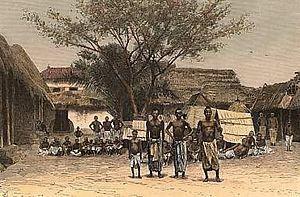
Tè-Agbanlin est, au XVIIIᵉ siècle, le fondateur du royaume de Xogbonu qui deviendra Porto-Novo, l'actuelle capitale du Bénin.
Porto-Novo est la capitale du Bénin, située dans le sud du pays, près de la côte Atlantique. Elle est la ville par excellence des ethnies Goun et Yoruba et de la minorité ethnique tori. En langue goun-gbe, Porto-Novo est appelé généralement Hogbonou et Adjatchey par les Yorubas.